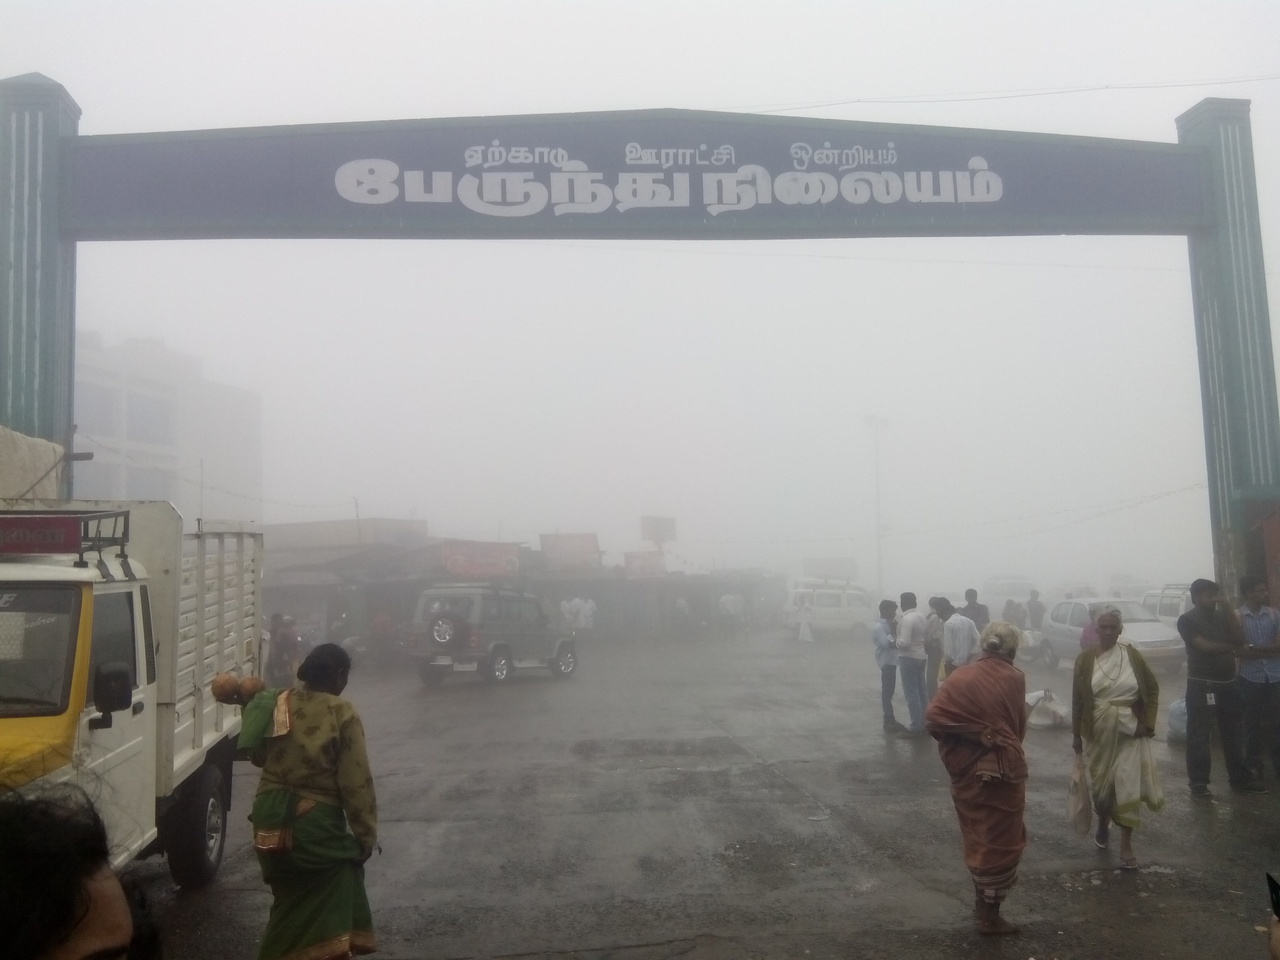
Fog in Government bus stand, Yercaud, Tamil Nadu